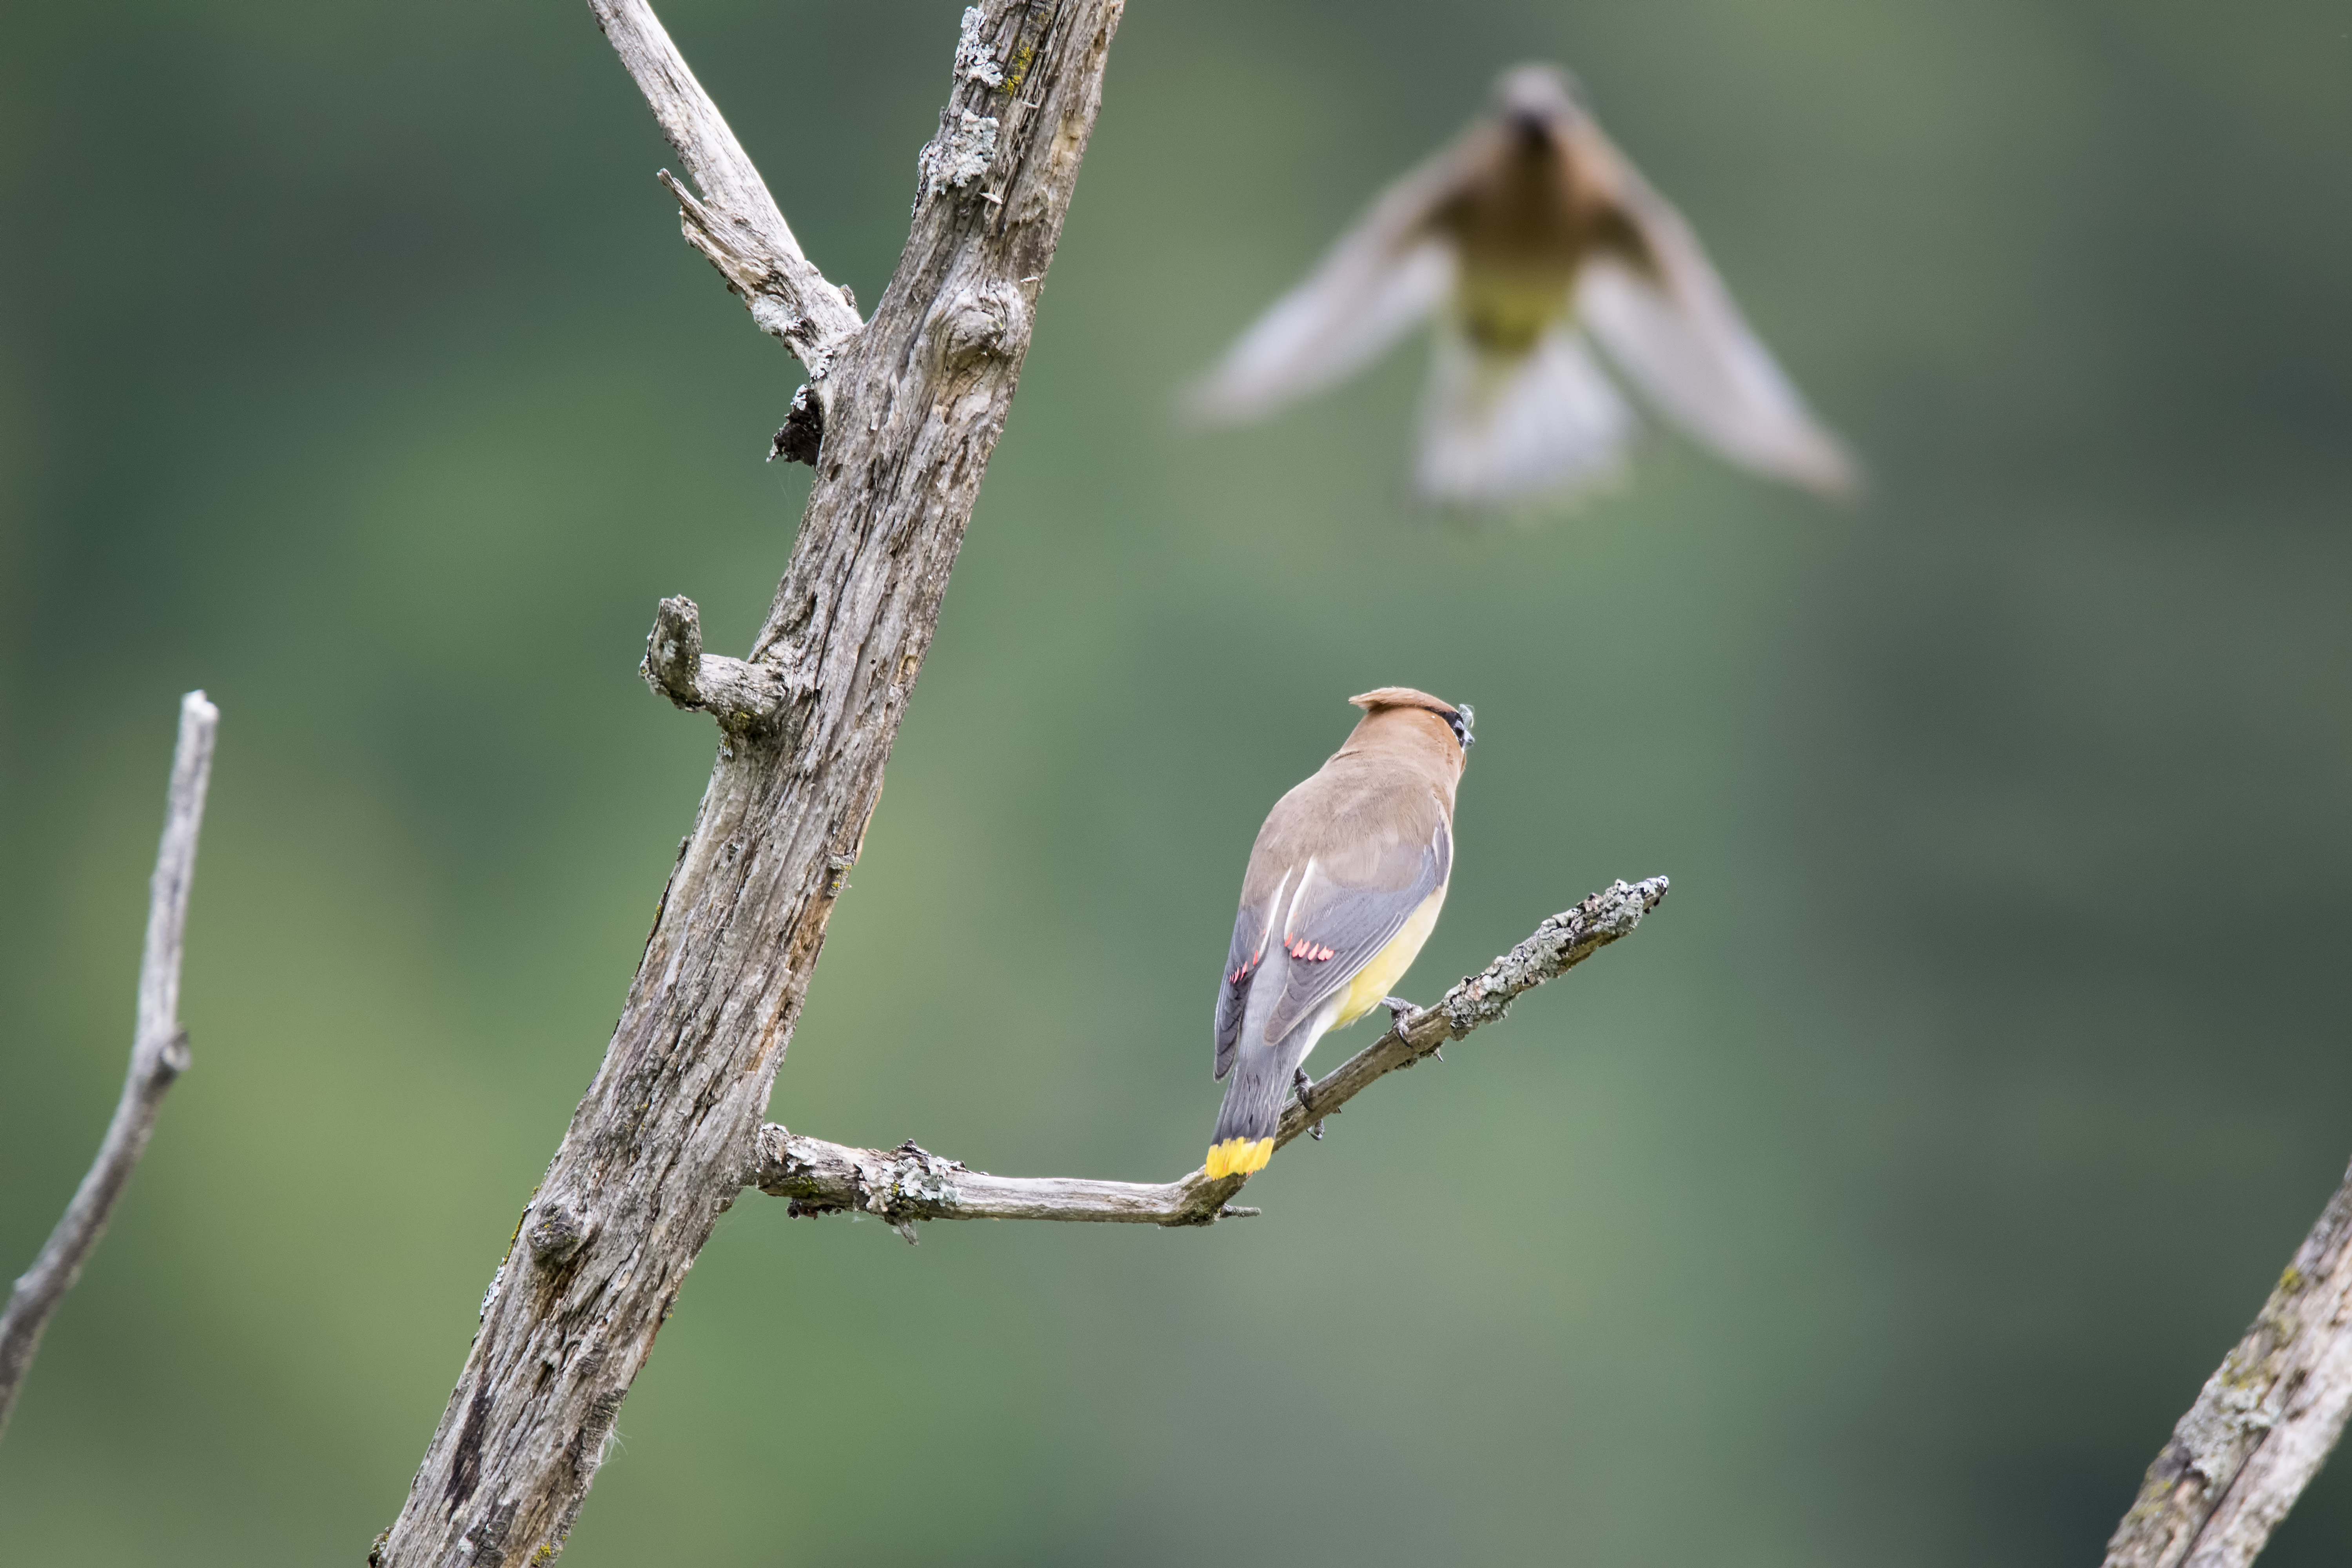
nature, branch, bird, wing, flower, wildlife, beak, fauna, twig, close up, canada, vertebrate, quebec, finch, cedar, sherbrooke, oiseau, jaseur, damrique, waxwing, wren, macro photography, perching bird